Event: Ecuador Earthquake
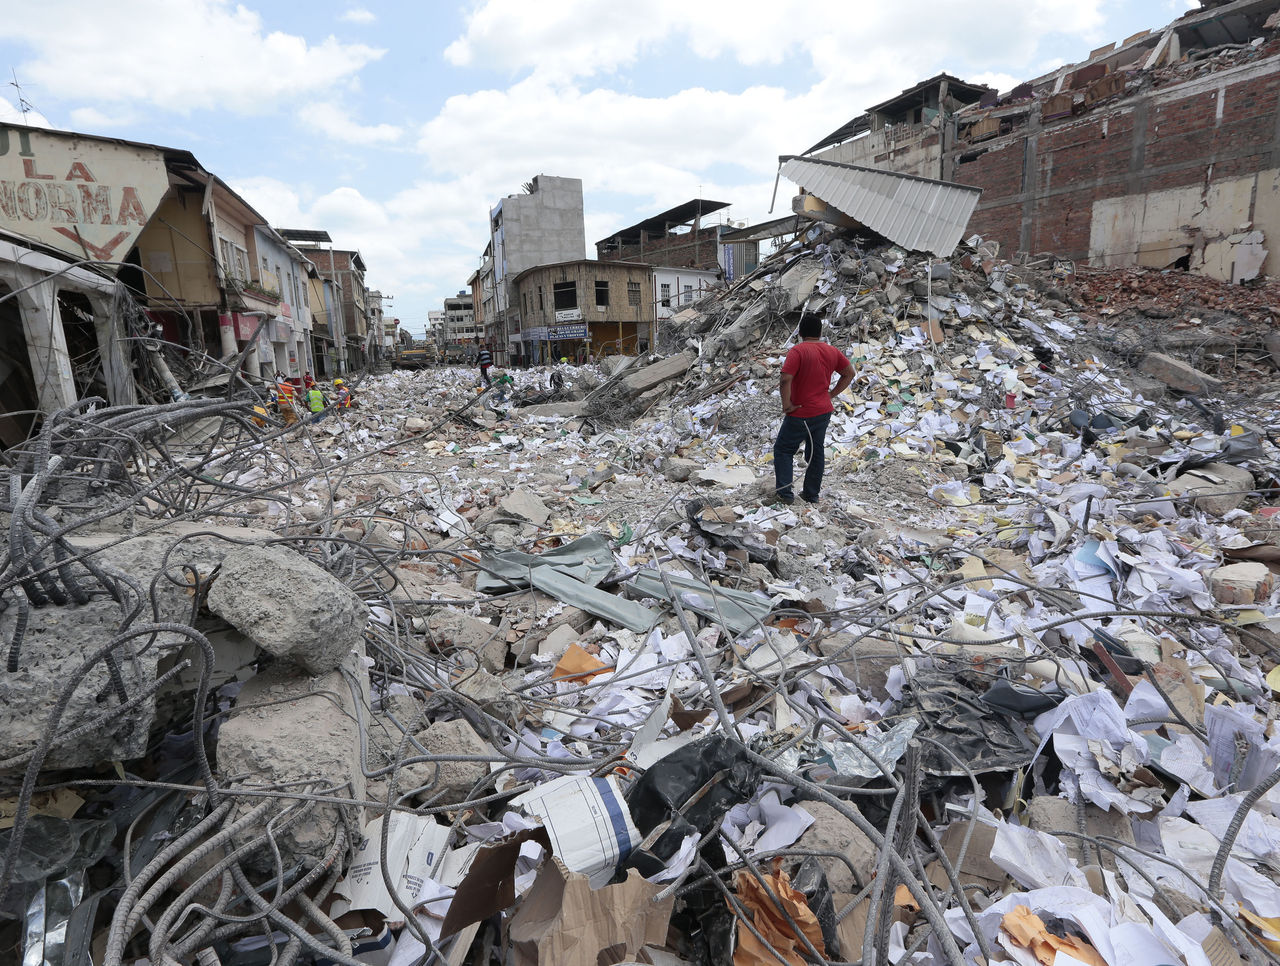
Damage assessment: damage